Martina Bergman-Österberg

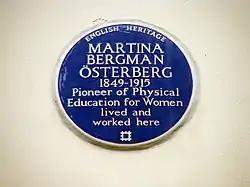
An English Heritage blue plaque at the site of Bergman-Österberg's original physical training college in South Hampstead, London.

Martina Sofia Helena Bergman-Österberg (née Bergman; 7 October 1849 – 29 July 1915) was a Swedish-born physical education instructor and women's suffrage advocate who spent most of her working life in Britain. After studying gymnastics in Stockholm she moved to London, where she founded the first physical education instructors' college in England, to which she admitted women only. Bergman-Österberg pioneered teaching physical education as a full subject within the English school curriculum, with Swedish-style gymnastics (as opposed to the German model) at its core. She also advocated the wearing of gymslips by women playing sports, and played a pivotal role in the early development of netball. Bergman-Österberg was an advocate of women's emancipation, directly encouraging women to be active in sport and education, and also donating money to women's emancipation organisations in her native Sweden. Several of her students, including Rhoda Anstey, founded the Ling Association, which later became the Physical Education Association of the United Kingdom.